Bollerup

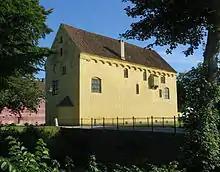
View from across the moat

The façade of the main, castle building reflects its turbulent history and is a mixture of medieval, Gothic elements and later alterations. A frieze running along the edge of the roof on the south façade originally supported battlements with room for archers. Similarly, the castle retains a medieval protruding dansker and traces of several external staircases, as the original castle lacked internal stairs. The façade is decorated with typical Brick Gothic blind arches.